Weight Watchers (diet)

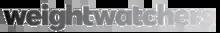
The Weight Watchers logo

Weight Watchers or WW is a commercial program for weight loss based on a point system, meals replacement and counseling.